Chugach State Park

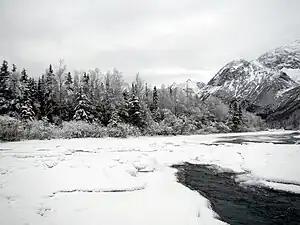
The Eagle River in winter

The "Lakeside Trail" travels along the shores of Eklutna Lake until it reaches the mile-long "Eklutna Glacier Trail" that leads in short order to the moraines at the foot of the colossal blue ice of Eklutna Glacier. In the summer, travelers go on foot, by mountain bike, ATV or on horseback, past the lake by way of largely flat trail to the glacier. A traverse with three huts maintained by the Mountaineering Club of Alaska begins at the end of the trail and heads over the tops of the Eklutna, Whiteout, Eagle and Raven glaciers, and ends away at "Crow Pass" near Girdwood on the opposite side of the park. In wintertime, trail users are able to travel the same route by snowmobile (snowmachine), snowshoes or cross-country skis as permitted by regulation and weather conditions. As most of the trail is an old roadbed, the trail is a popular winter destination for skijoring and dogsledding. There are two remote campgrounds in the area in addition to a frontcountry campground open during the summer. Two public use cabins are available for rent on the Lakeside Trail. Non-motorized boats, and boats with an electric motor, are allowed on Eklutna Lake. The tallest point in the park, Bashful Peak, towers over the lake at a height of . Bush planes are able to land on the far (southern) side of Eklutna Lake at the unpaved Bold Airstrip. North of Eklutna, the southern summit of Pioneer Peak can be reached from Knik River Road via the "Pioneer Ridge Trail" beginning outside the park boundaries in the Matanuska-Susitna Borough.